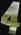
Number: 4